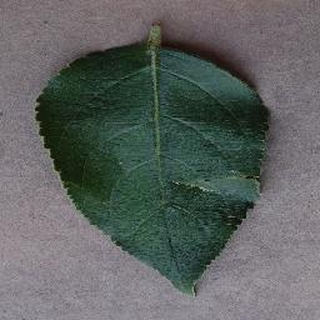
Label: healthy_apple